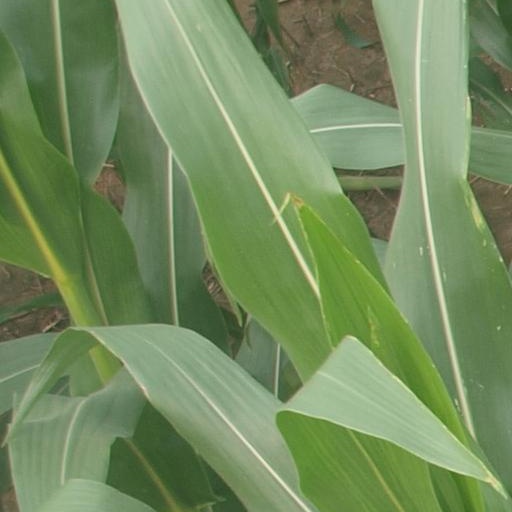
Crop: maize; corn